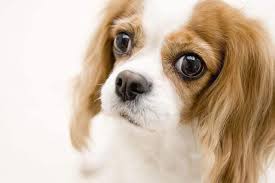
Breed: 207-n000026-Blenheim_spaniel